Rudolf Vrba

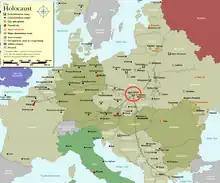
Concentration camps in occupied Europe (Auschwitz ringed), 2007 borders; same map with WWII borders

The new arrivals' property was taken to barracks known as "Effektenlager I and II" in Auschwitz I (moved to Auschwitz II after Vrba's escape). Inmates, and apparently also some of the camp administration, called the barracks Kanada I and II because they were a "land of plenty". Everything was there—medicine, food, clothing, and cash—much of it repackaged by the "Aufräumungskommando" to be sent to Germany. The "Aufräumungskommando" lived in Auschwitz I, block 4, until 15 January 1943 when they were transferred to block 16 in Auschwitz II, sector Ib, where Vrba lived until June 1943.